Lysorophia

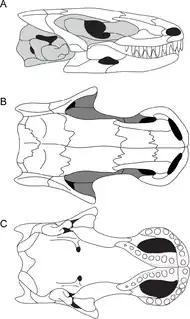

The skull is heavily built but with large lateral openings to accommodate jaw musculature, with small orbits restricted to the anterior edge of the large fenestrae. The intertemporal, supratemporal, postfrontal, and jugal bones of the skull have disappeared. The mandibles are short and robust with a small number of large triangular teeth. Although it was initially thought that the maxilla and premaxilla were freely movable, detailed anatomical studies show that this is not the case. The braincase is extremely robust, suggesting that lysorophians engaged in headfirst burrowing.